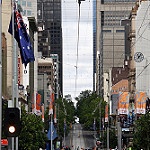
Scene: Outdoor